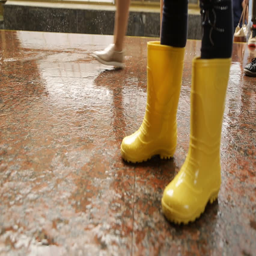
a little girl in yellow rain boots is standing in a puddle